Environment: real
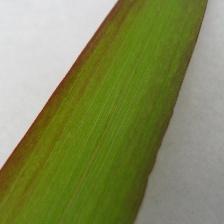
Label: phosphorus_deficiency